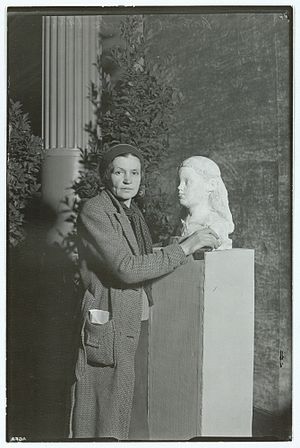
Astrid Noack
Astrid Noack